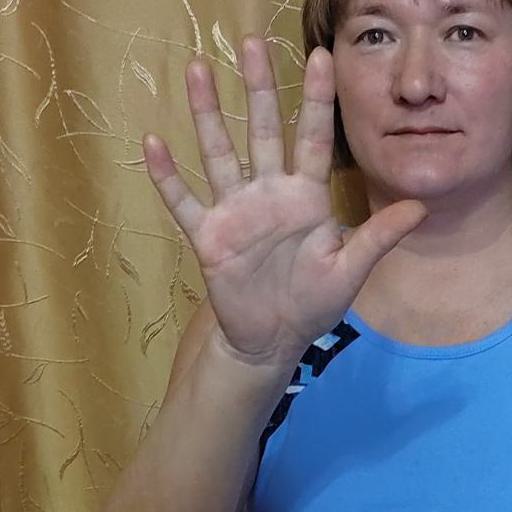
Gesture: palm